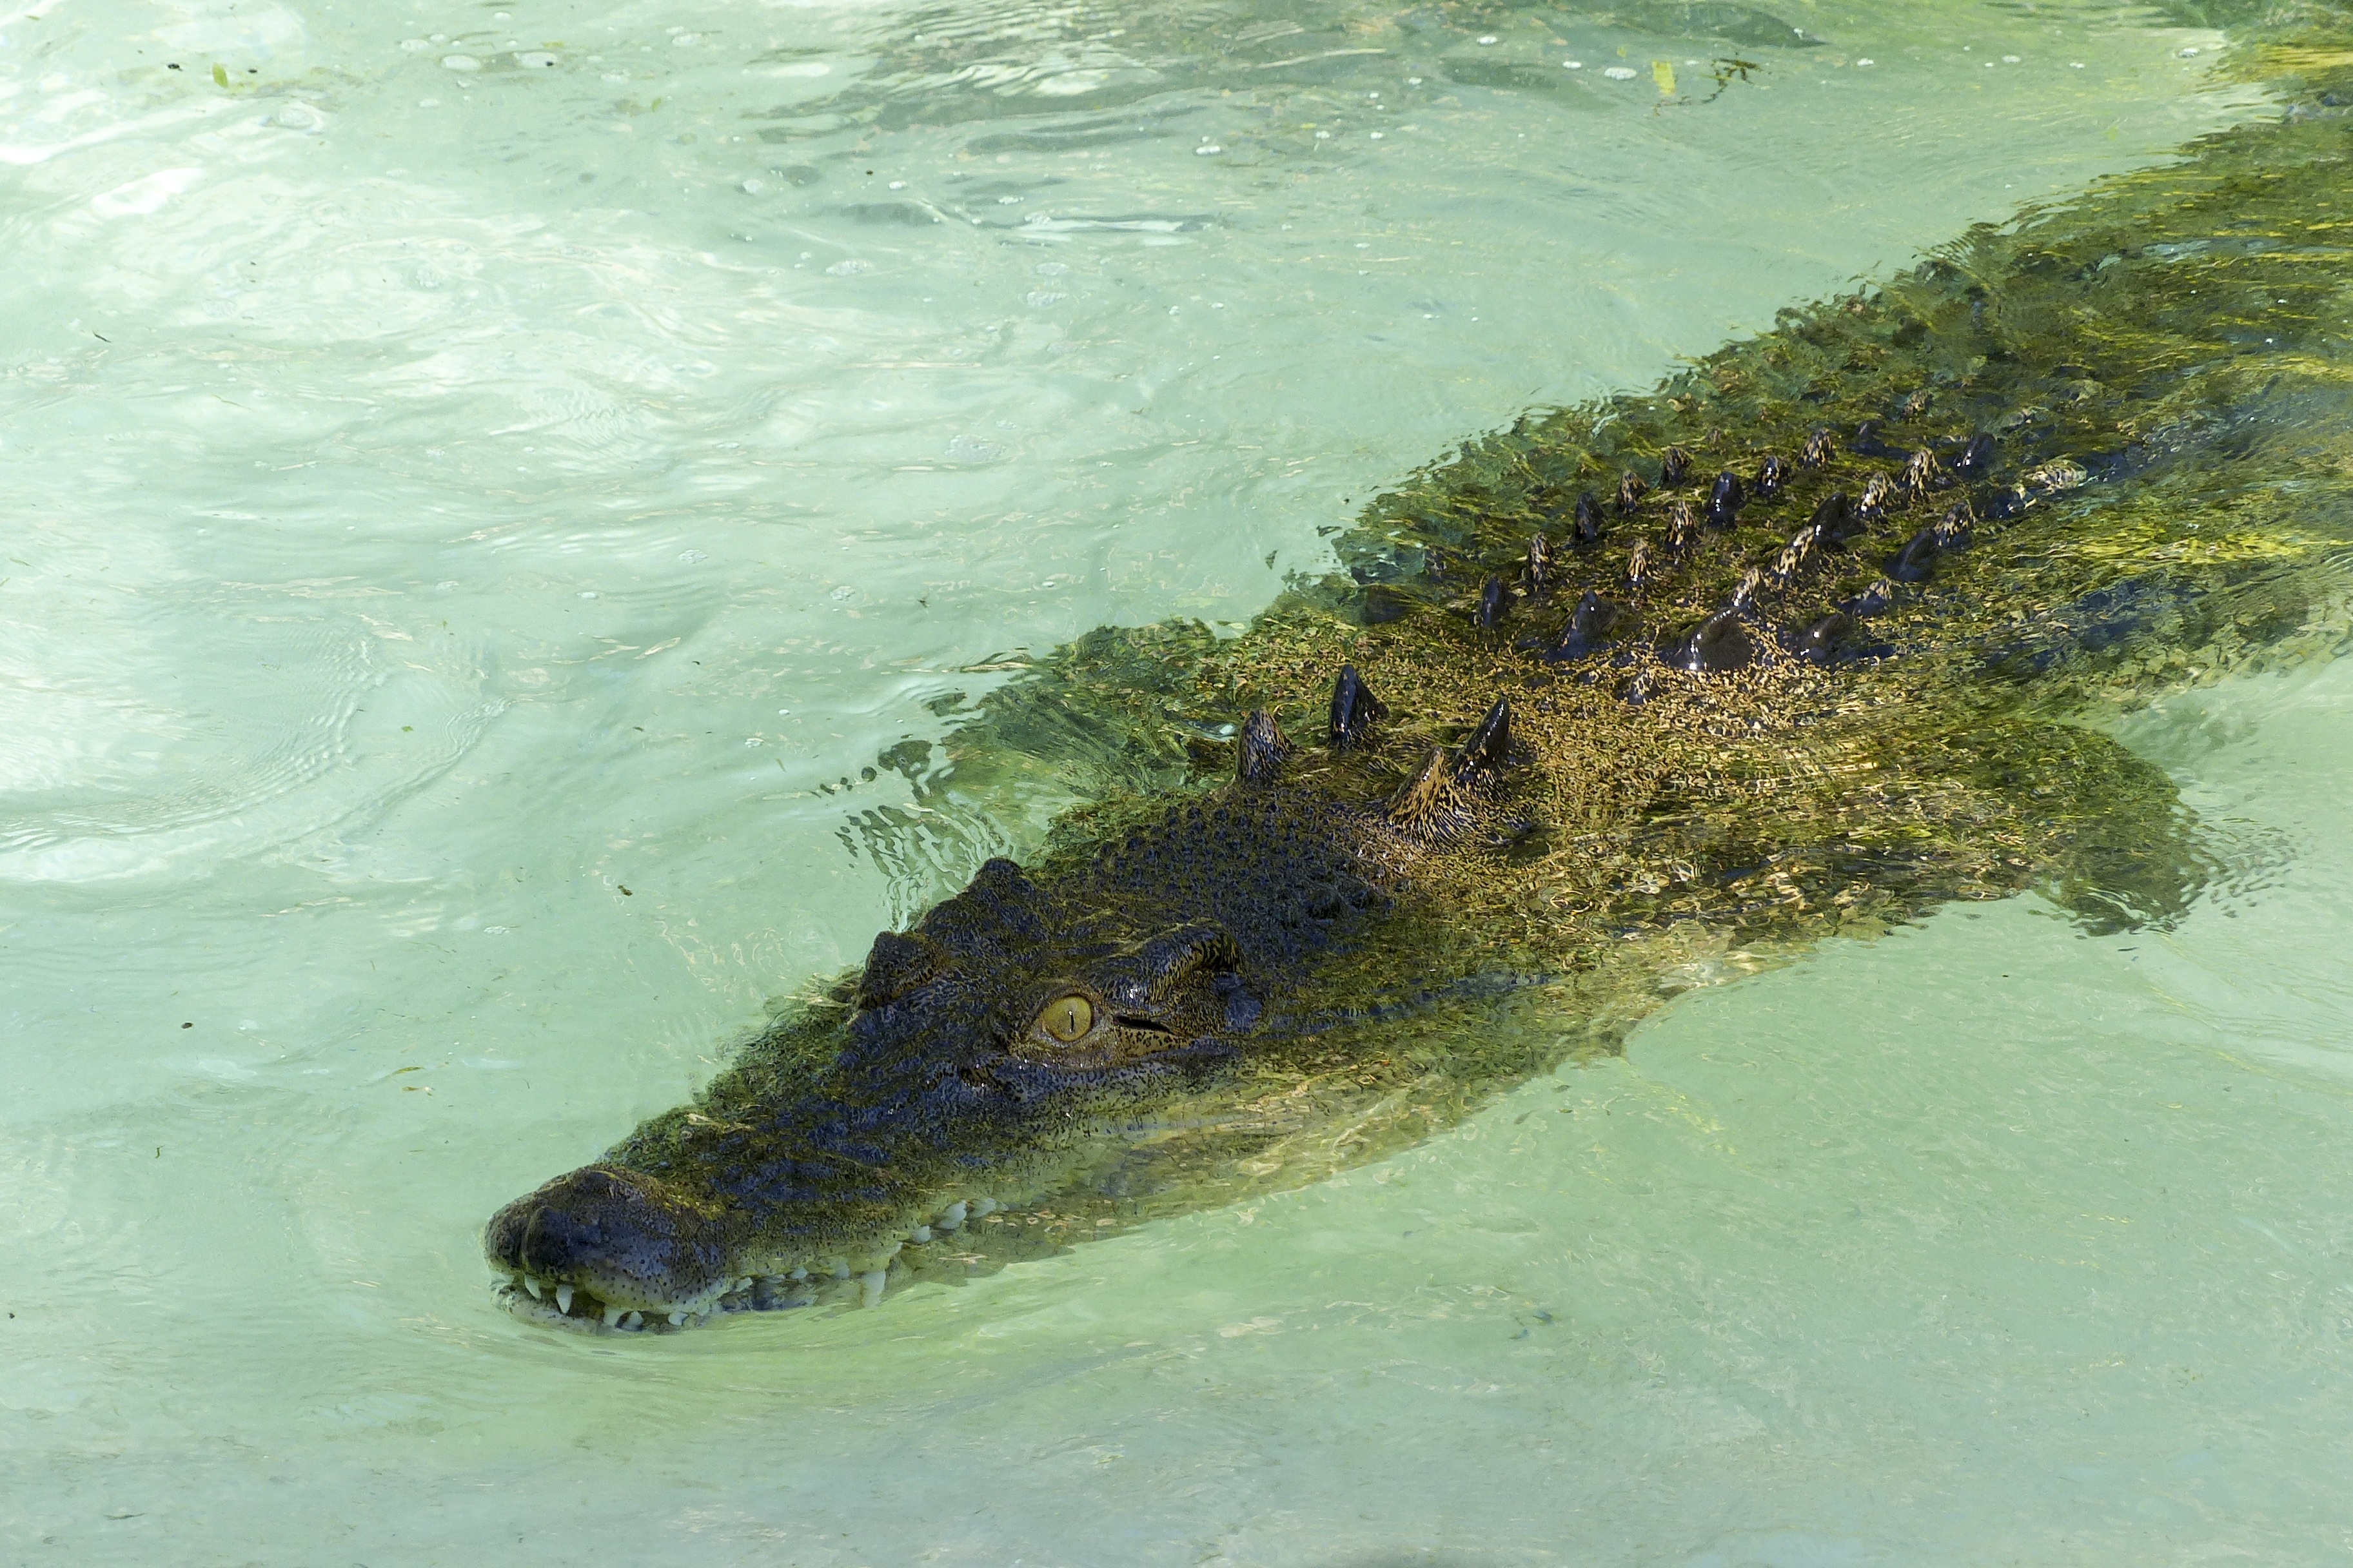
sea, coast, water, nature, ocean, swamp, leather, wave, animal, wildlife, wild, tropical, predator, reptile, amphibian, crocodile, alligator, scary, head, skin, creature, teeth, hunter, saltwater, dangerous, crocodylus, crocodilia, marine biology